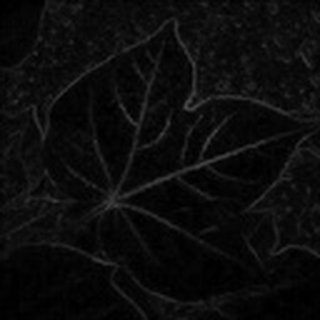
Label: healthy_cotton